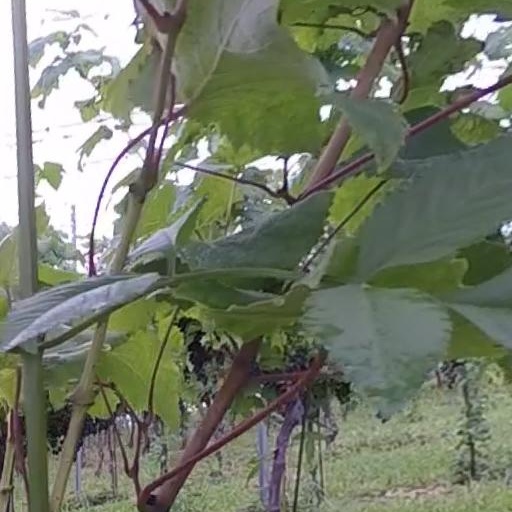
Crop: grape